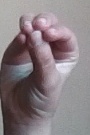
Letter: ha